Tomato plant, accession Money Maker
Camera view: bottom (45 deg); turntable rotation: 150 degrees
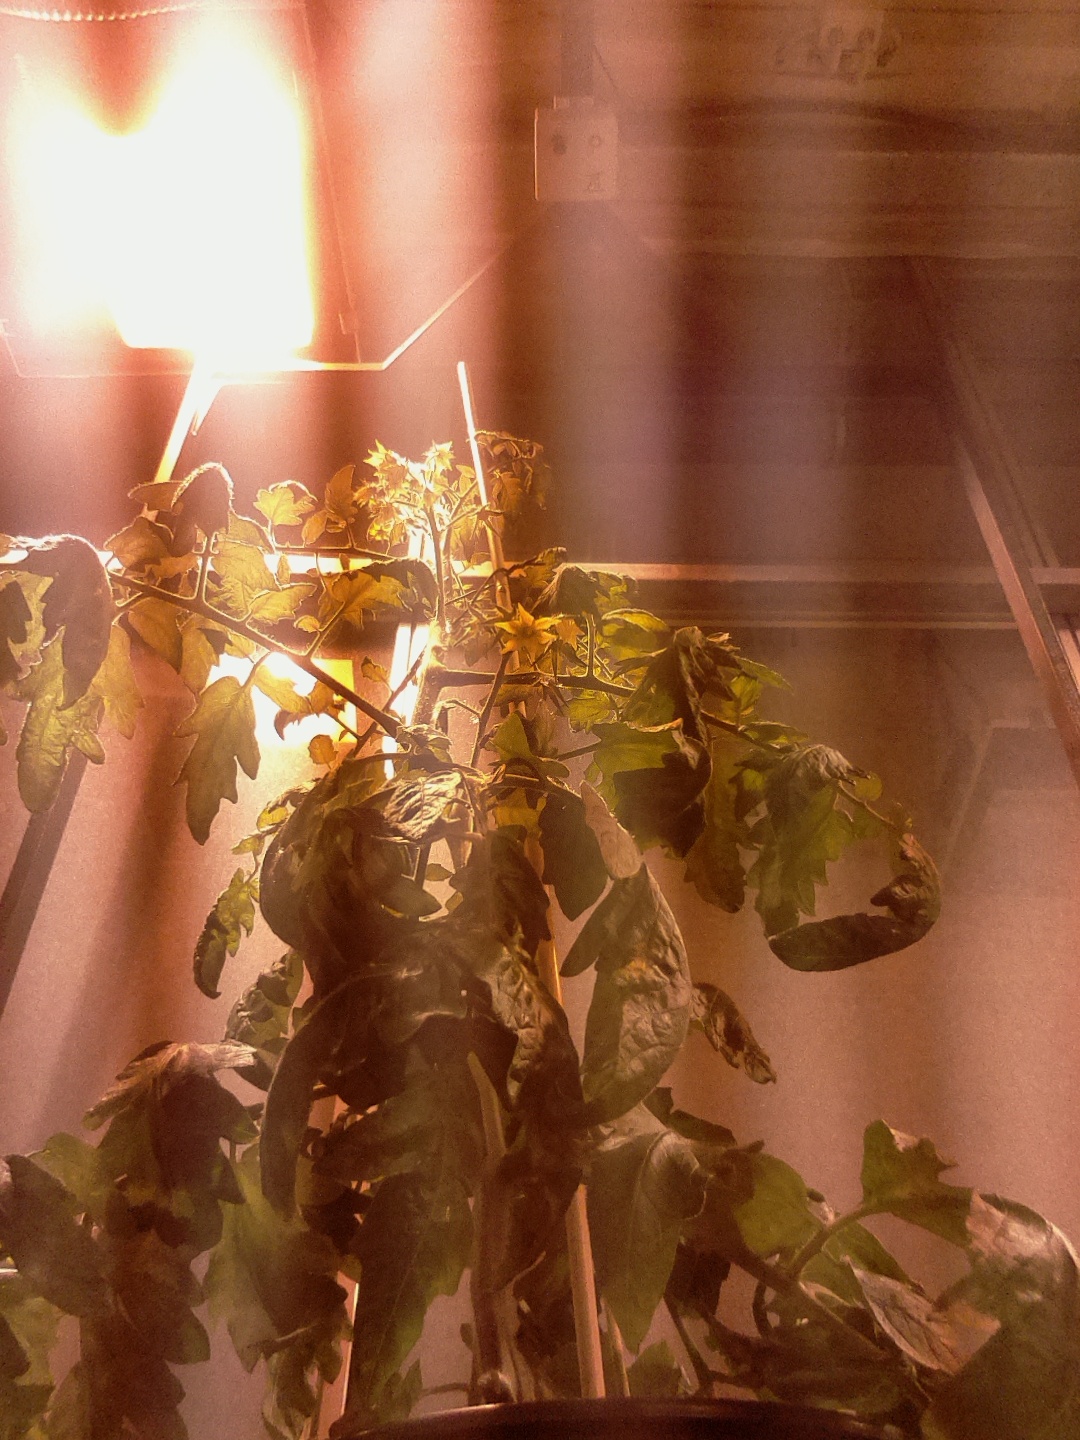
BBCH growth stage 70: Fruits at the main stem or branches visibles